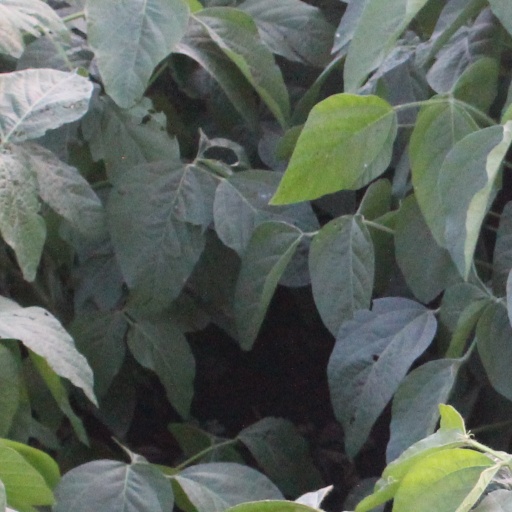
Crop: soybean